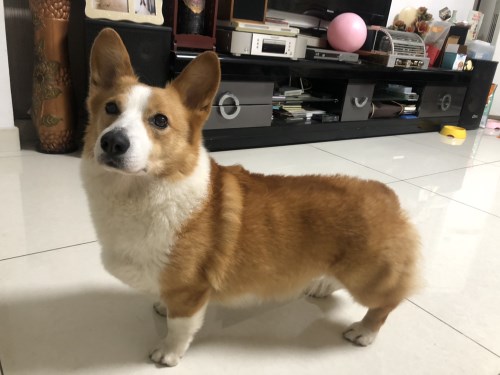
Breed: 2909-n000116-Cardigan